ISU Season's World Ranking records and statistics

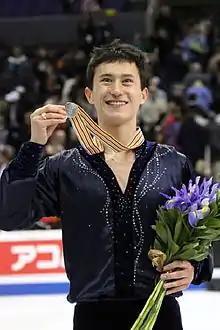
Patrick Chan

The following tables show the numbers of season's No. 1 skaters by nation, and the times as season's No. 1 by nation.